God's Faithful Servant: Barla

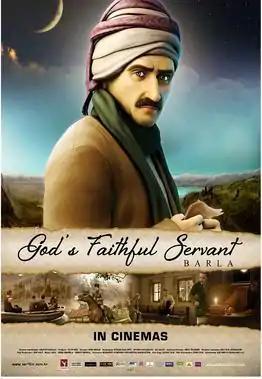
Film poster

God's Faithful Servant: Barla is a 2011 Turkish animated biopic, directed by Esin Orhan. The film received a nationwide general release on November 4, 2011.